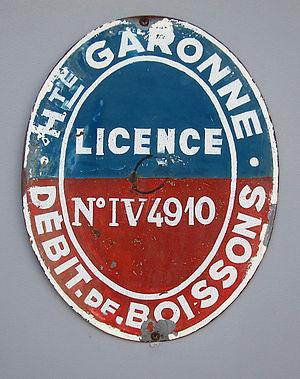
Beauzelle (Haute-Garonne, France)
Les effets de l'alcool sur la santé sont nombreux. La consommation d'alcool, principalement sous forme de boisson, est impliquée à des degrés divers dans plus de 200 problèmes de santé différents. L'alcool est toxique pour de nombreux organes, dont le cerveau. Il entraine en outre une dépendance et accroît les risques de lésions traumatiques, de plusieurs troubles neuropsychiques, de plusieurs maladies cardiovasculaires et de l'appareil digestif, plusieurs cancers et certaines infections.
Le droit de licence des débits de boissons est un impôt indirect obligatoire perçu au profit des communes françaises créé en 1941 et supprimé en 2002.